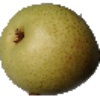
Label: Pear 1